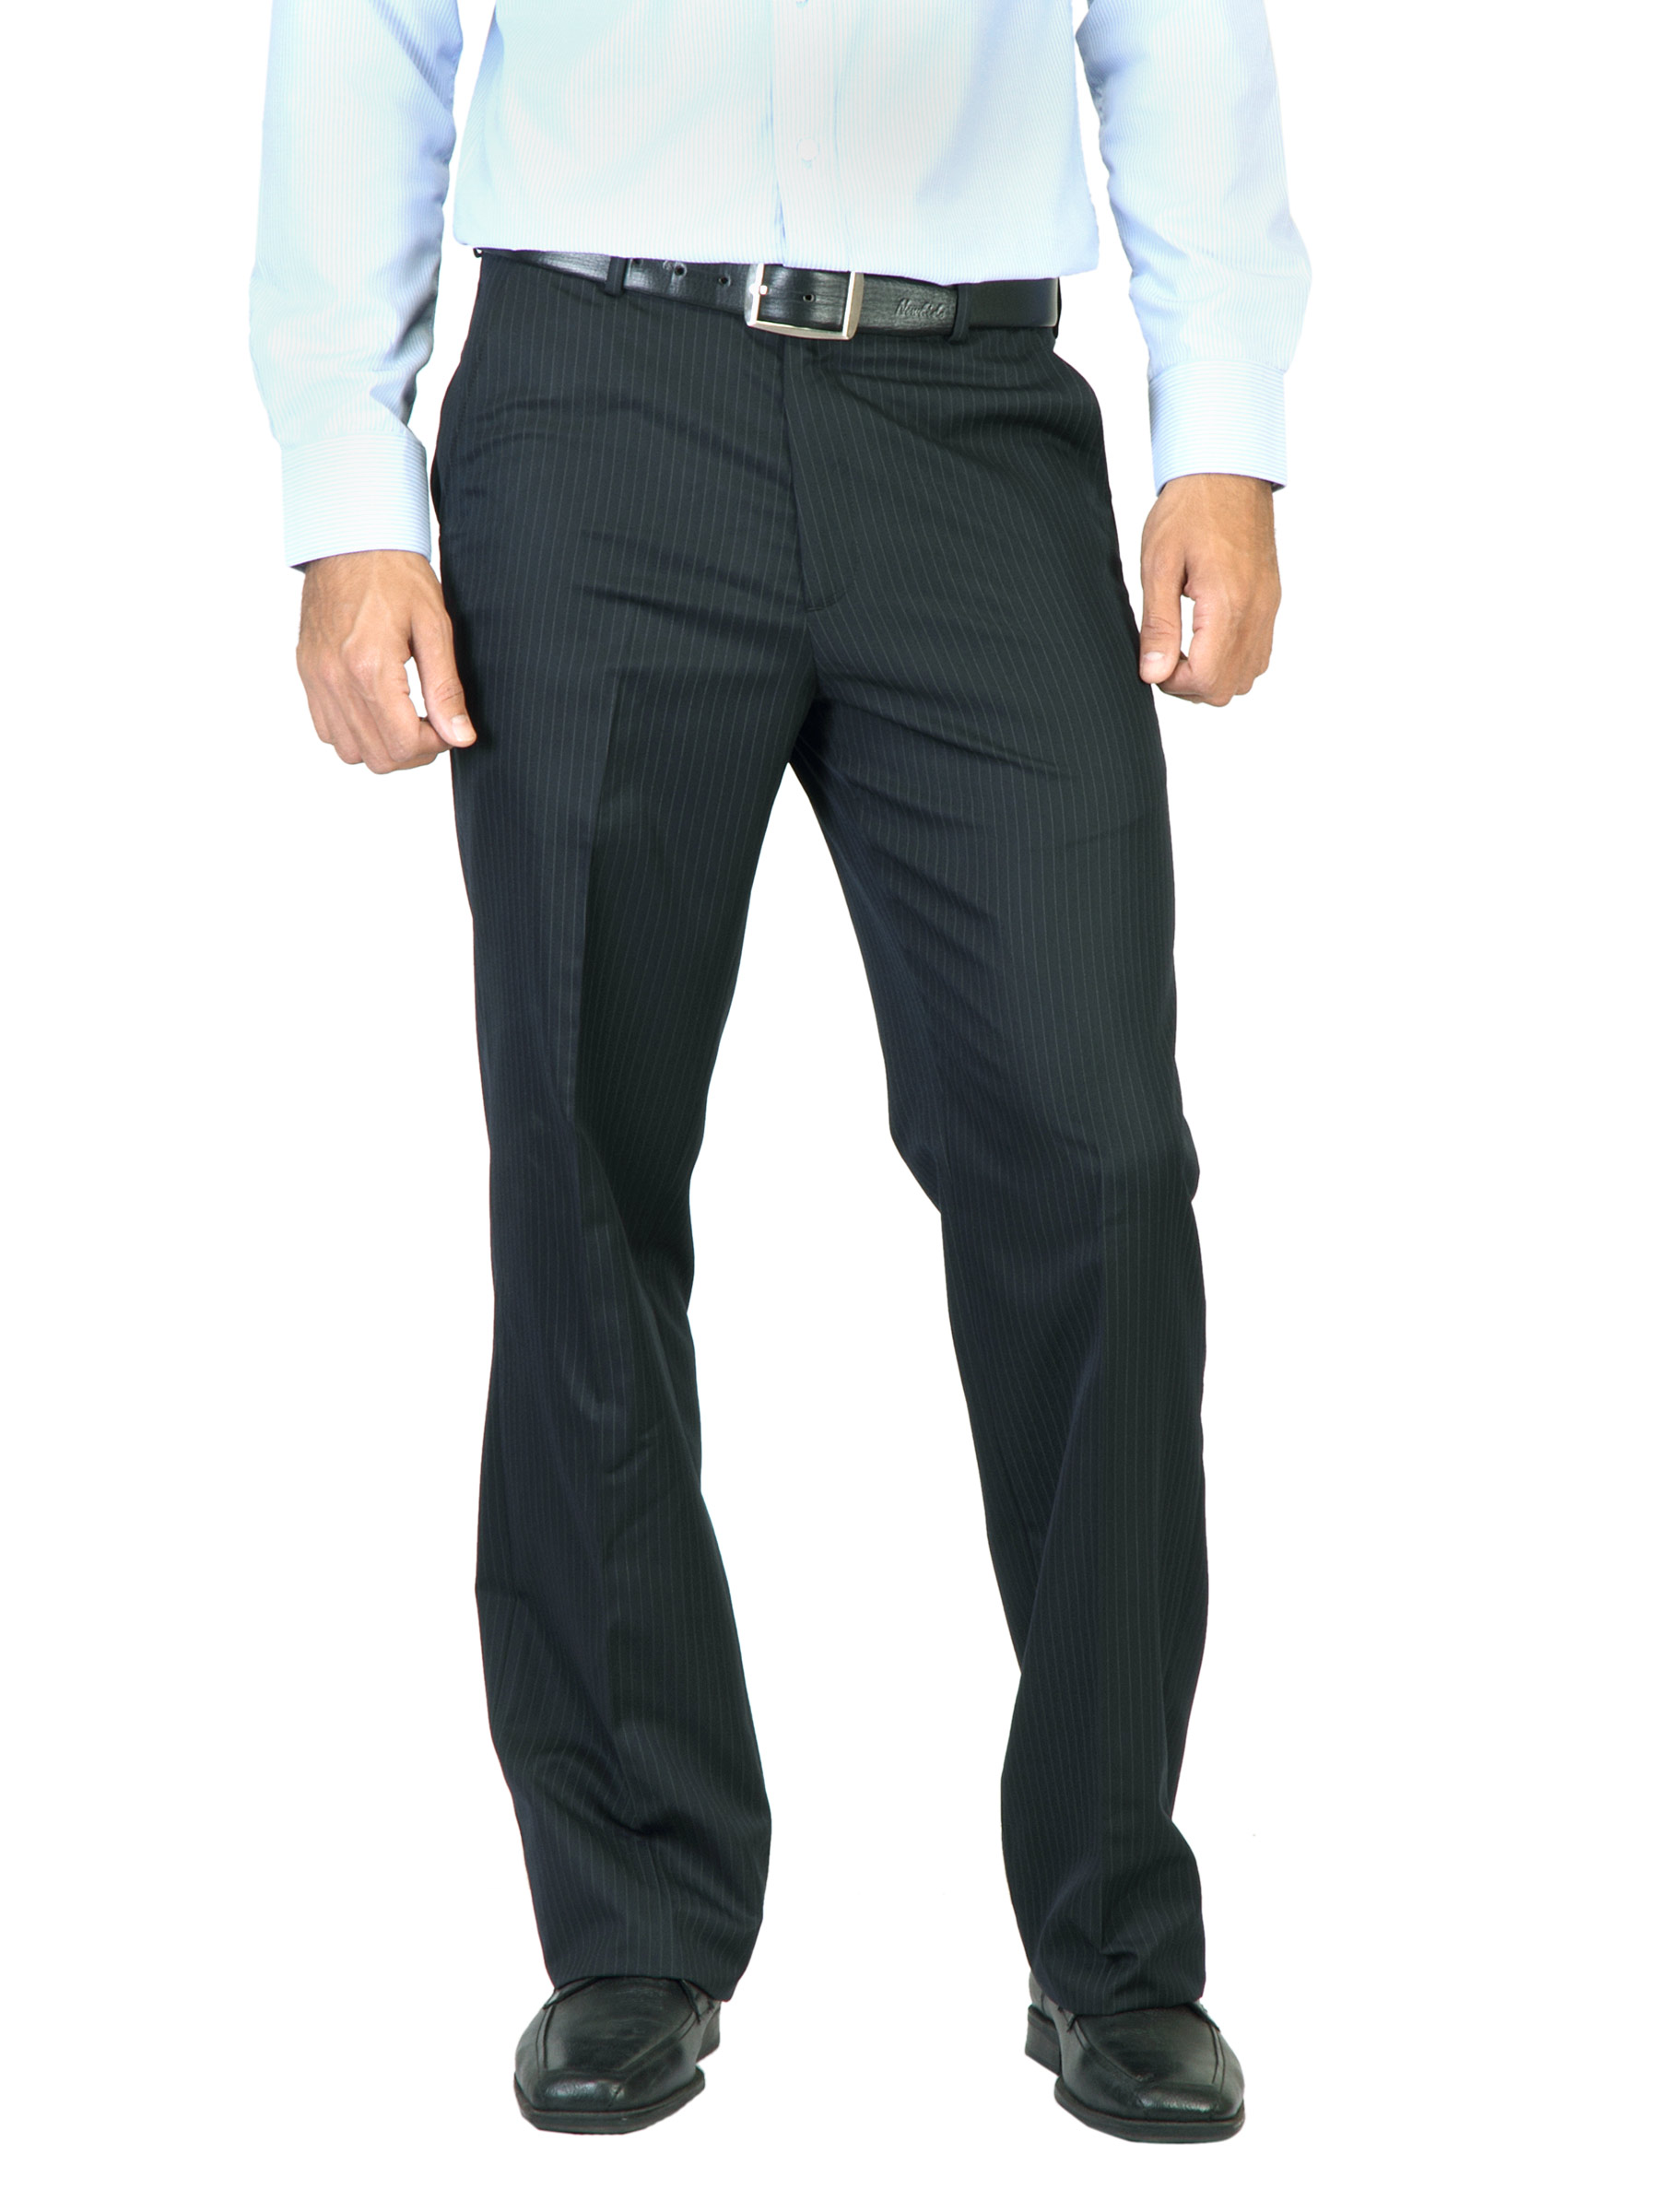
John Miller Men Striped Navy Blue Trousers
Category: Apparel / Bottomwear / Trousers
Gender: Men
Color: Navy Blue
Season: Summer 2012
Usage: Formal